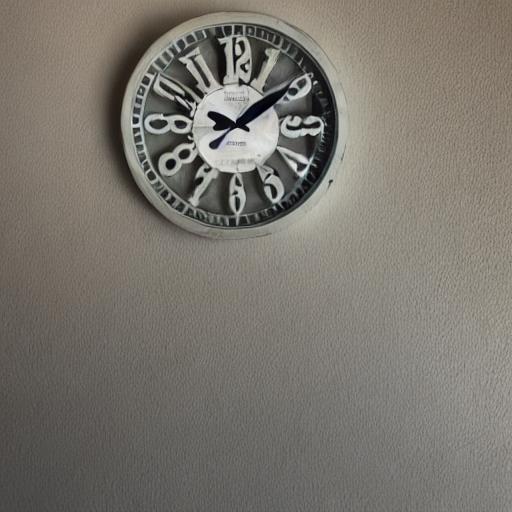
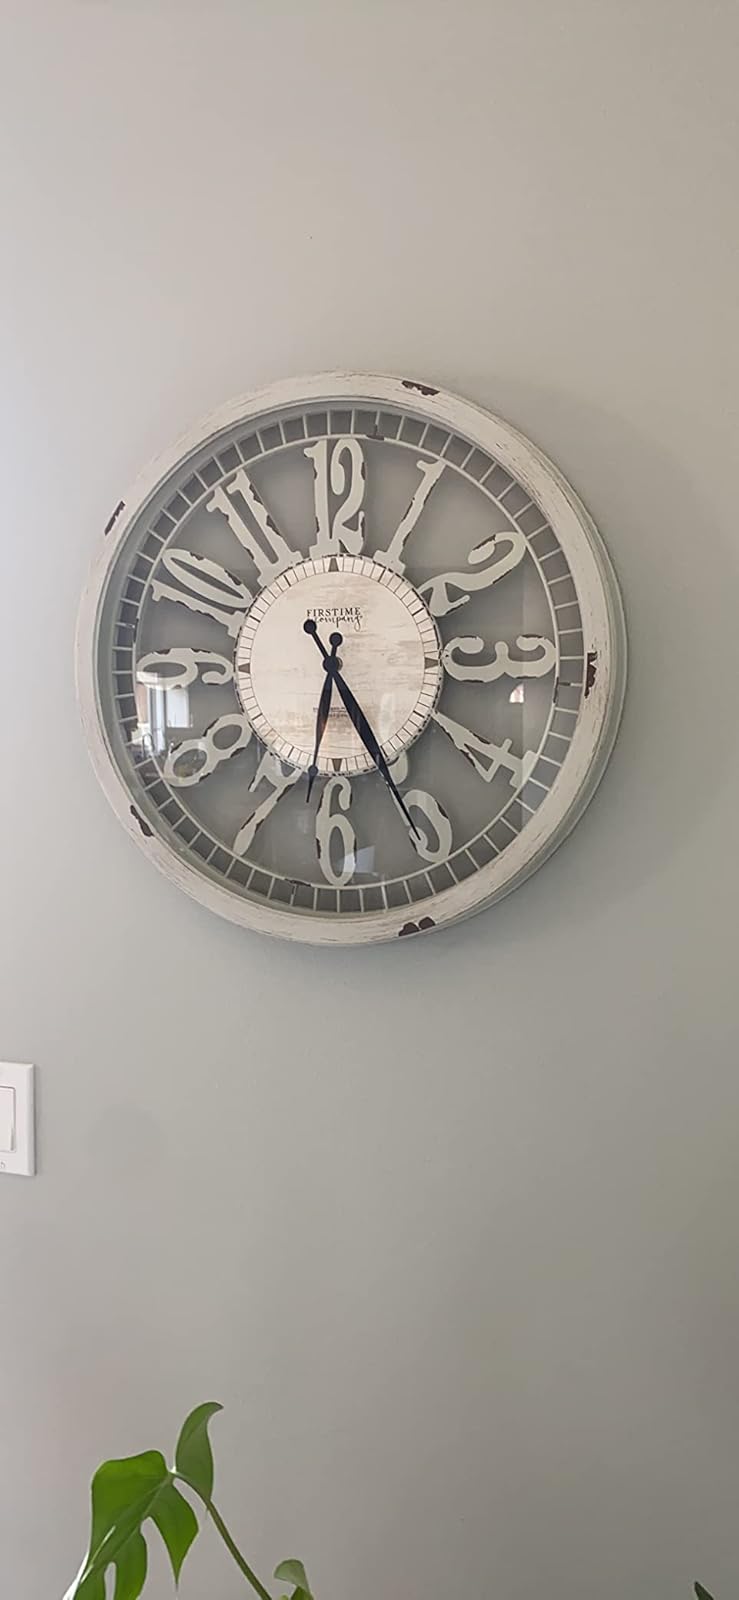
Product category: clock
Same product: no